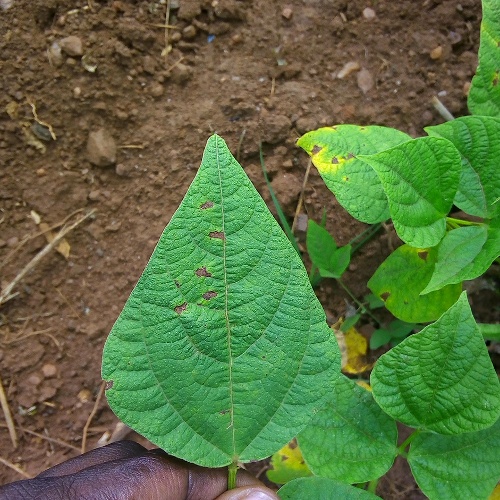
Leaf condition: angular_leaf_spot